List of birds of Puerto Rico

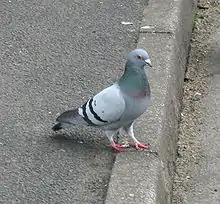
Rock pigeon, a common occurrence in the urban areas of Puerto Rico.

Pigeons and doves are stout-bodied birds with short necks and short slender bills with a fleshy cere.